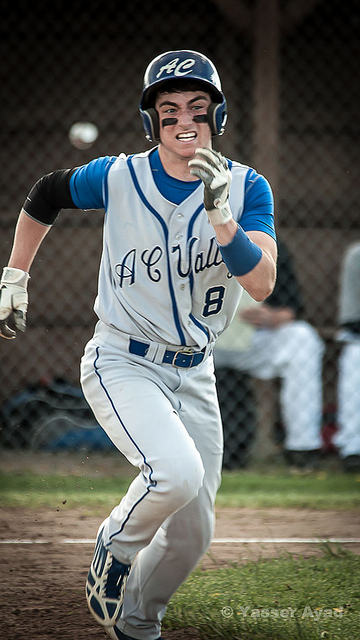
vận động viên bóng chày đang chạy trên sân